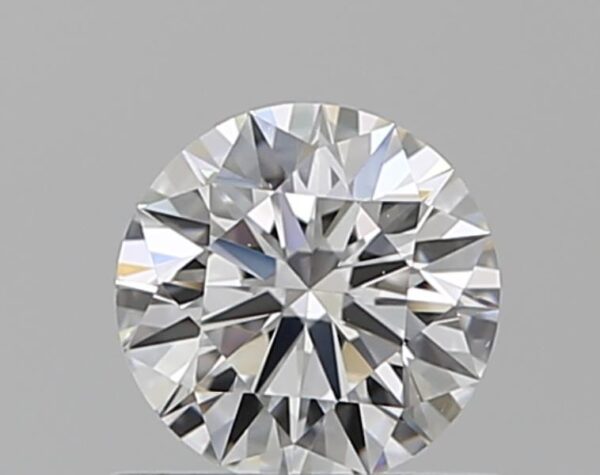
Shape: round
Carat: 0.5
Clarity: VS1
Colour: F
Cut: VG
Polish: VG
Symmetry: GD
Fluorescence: N
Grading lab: GIA
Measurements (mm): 5.13 x 5.17 x 3.12